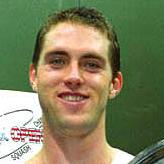
Age: 25